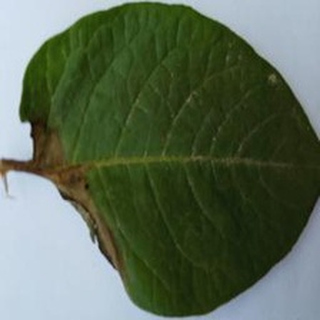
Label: potato_late_blight